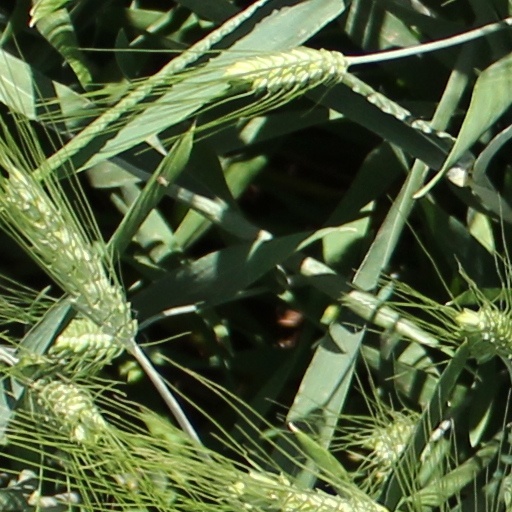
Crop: wheat